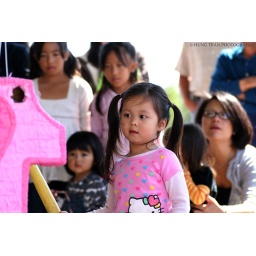
girl in pink hello kitty shirt goes to bat